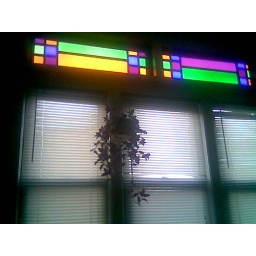
My plant Sheba in the window